Colin Farrell

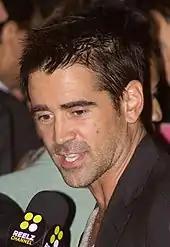
Farrell at the 2012 Toronto International Film Festival

Farrell starred in the 2011 comedy "Horrible Bosses", directed by Seth Gordon with Jennifer Aniston, Jason Bateman, Charlie Day, Jason Sudeikis, Kevin Spacey, and his "Miami Vice" co-star Jamie Foxx also in the cast. The film focuses on a trio of employees who plot to murder their tyrannical bosses. "The Guardian"s Mark Kermode wrote that although the film would have benefited from a tighter script, Farrell and Foxx had juicy roles which they "riff with panache". Michael Phillips of the "Los Angeles Times" wrote that Farrell brought "massive, slobby relish" to his role as Sudeikis' cocaine-fiend boss.